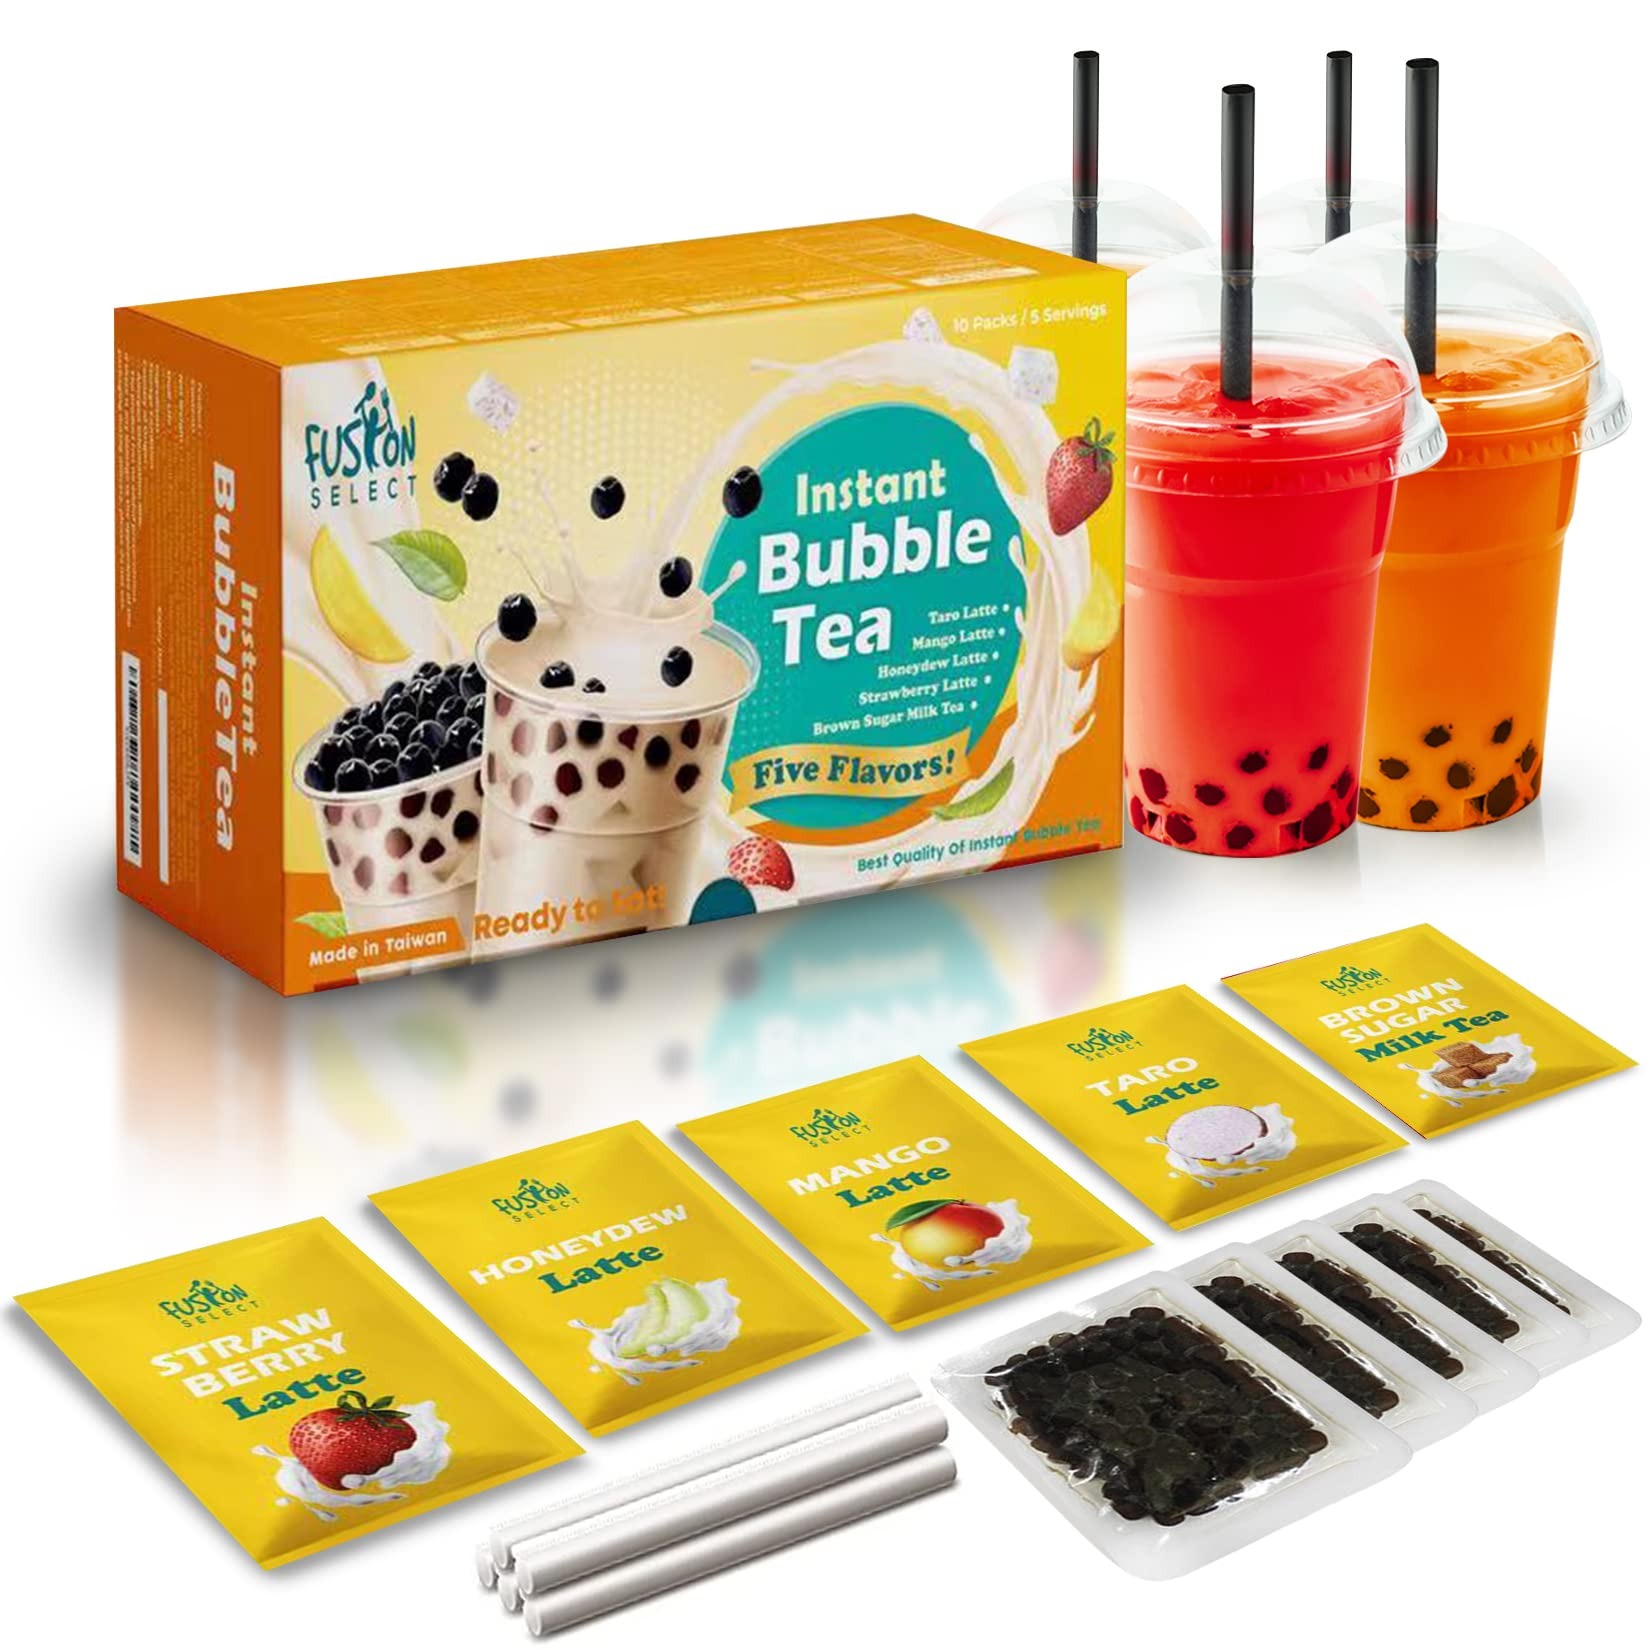
Item Name: Fusion Select 5 Packs Taro, Mango, Honeydew, Strawberry Bubble Tea Kit Set With Extra Rich Tapioca Pearls, Straws
Bullet Point 1: ✅THE COMPLETE MIX - Each box contains 5 Packs Powder mix choice, 5 Packs of Boba, 5 Packs of Straws
Bullet Point 2: ✅ READY IN 45 SECONDS - Get your milk tea fix in less than one minute with our creamy instant boba milk tea that's ready to drink in 45 seconds. You no longer need to go out to enjoy your favorite drink!
Bullet Point 3: ✅ EASY TO PREPARE - All you have to do is pour 1 pack in a cup with 150ml hot water until it dissolves. Add 1 boba packet and put it in the microwave for up to 45 seconds until your milk tea's ready.
Bullet Point 4: ✅ SERVE IT HOW YOU LIKE IT - Our mix can be used to make hot and iced milk tea drinks or blended frappes and smoothies. You can even add extra ingredients such as whipped cream, jelly, or cookies!gredients such as whipped cream, jelly, or cookies!
Bullet Point 5: ✅ A DELICIOUS GIFT - Do you know anyone who can't live without milk tea? They'll surely appreciate a pack of this instant milk tea mix so they can conveniently make their own drinks at home.
Product Description: Bubble Tea Kit - variety flavor or single flavors
Value: 5.0
Unit: Count

Price: 16.99